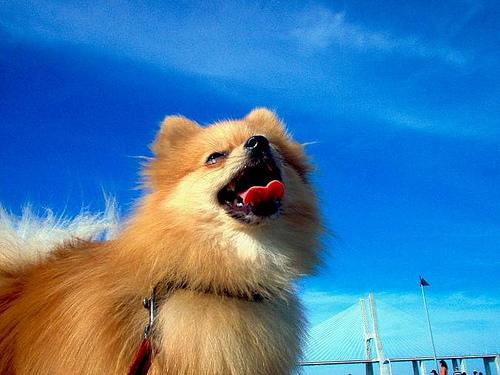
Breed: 1936-n000005-Pomeranian